Connie Yori

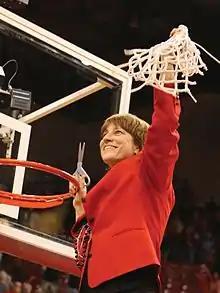
Connie Yori, cutting the nets after leading Nebraska to the 2010 Big 12 Conference regular-season title with a perfect 16–0 record

The 2009–10 season was the most successful year in the Nebraska women's basketball program's history. After finishing the 2008–09 campaign with a 15–16 (6–10, T-7th) record, the Cornhuskers rolled through the 2009–10 season with an undefeated 29–0 (16–0) regular season, becoming the first team in Big 12 history to record an unbeaten regular season, and only the second to record a perfect conference record. They won their first regular season conference title, but were upset by Texas A&M in the Big 12 Tournament semifinals.